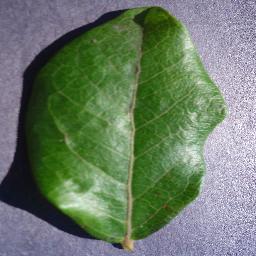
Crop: blueberry
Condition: healthy